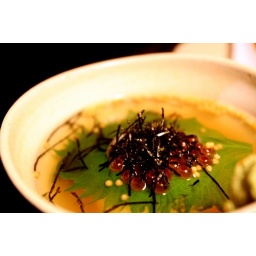
rice ball in soup with salmon roe